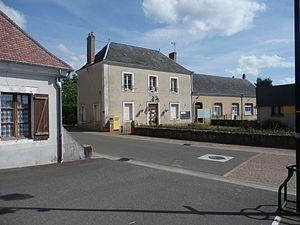
Mairie de Volnay
Volnay est une commune française, située dans le département de la Sarthe en région Pays de la Loire, peuplée de 919 habitants.